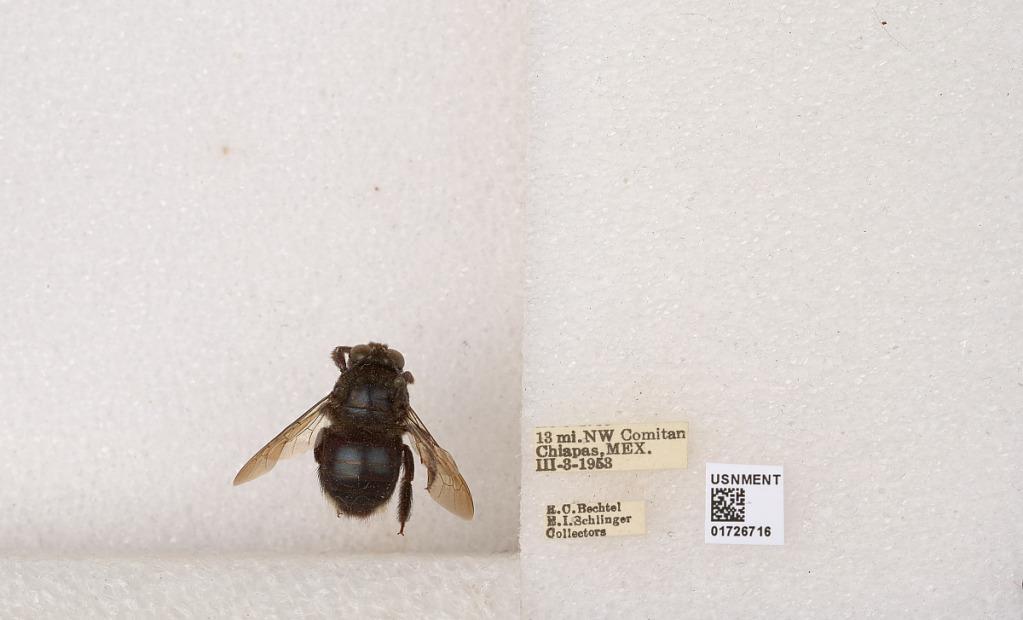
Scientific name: Xylocopa (Schonnherria) lateralis Say
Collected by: R. Bechtel & E. Schlinger
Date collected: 1953-3-3
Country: Mexico
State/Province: Chiapas
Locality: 13 mi. NW Comitan